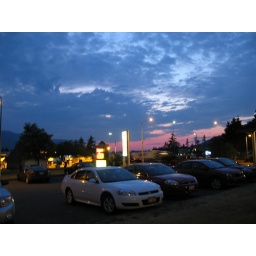
Watching the sky get angrier by the minute. We saw some of the most spectacular summer mountain thunder-and-lightning storms this week.